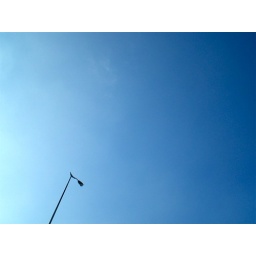
Light pole on highway in sunny Shanghai China